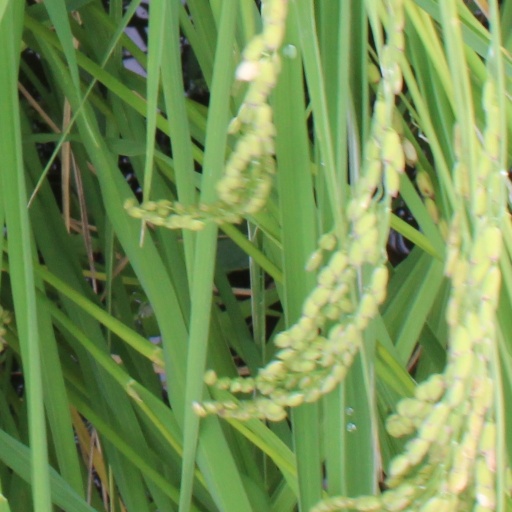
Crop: rice